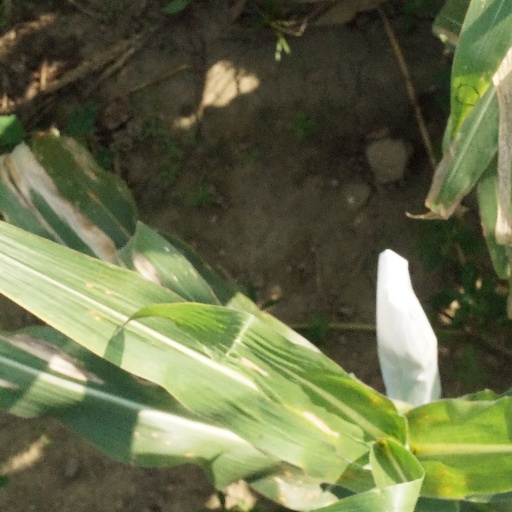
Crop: maize; corn